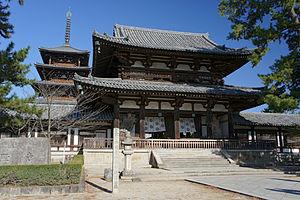
Le Hōryū-ji est un temple bouddhique situé à Ikaruga, bourg de la préfecture de Nara, au Japon.
Le Hokki-ji ou Hōki-ji — anciennement connu sous les noms Okamoto-dera et Ikejiri-dera — est un temple bouddhiste situé à Okamoto, Ikaruga, Nara au Japon. Le préfixe honorifique du temple est « kōhonzan », bien qu'il soit rarement utilisé. Le temple a été construit pour honorer Avalokitesvara et une statue à onze visages de la déesse y est le principal objet de culte. Hokki-ji est souvent considéré comme un des sept grands temples fondés par le prince Shōtoku, au cours de la période Asuka. Cependant, le temple n'est achevé que quelques décennies après sa mort.
Avec les sanctuaires shinto, les temples bouddhiques sont les bâtiments les plus nombreux, les plus renommés et les plus importants du Japon. Le mot japonais pour « temple bouddhique » est tera, mais ce kanji se prononce aussi ji, si bien que les noms de temples se terminent souvent en -ji ou -dera. Il existe encore une autre terminaison, -in. Des temples connus tels que Enryaku-ji, Kiyomizu-dera et Kōtoku-in illustrent ces modèles de dénomination.